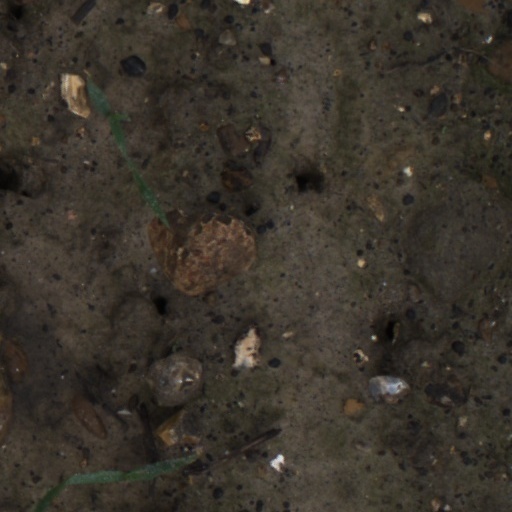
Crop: wheat